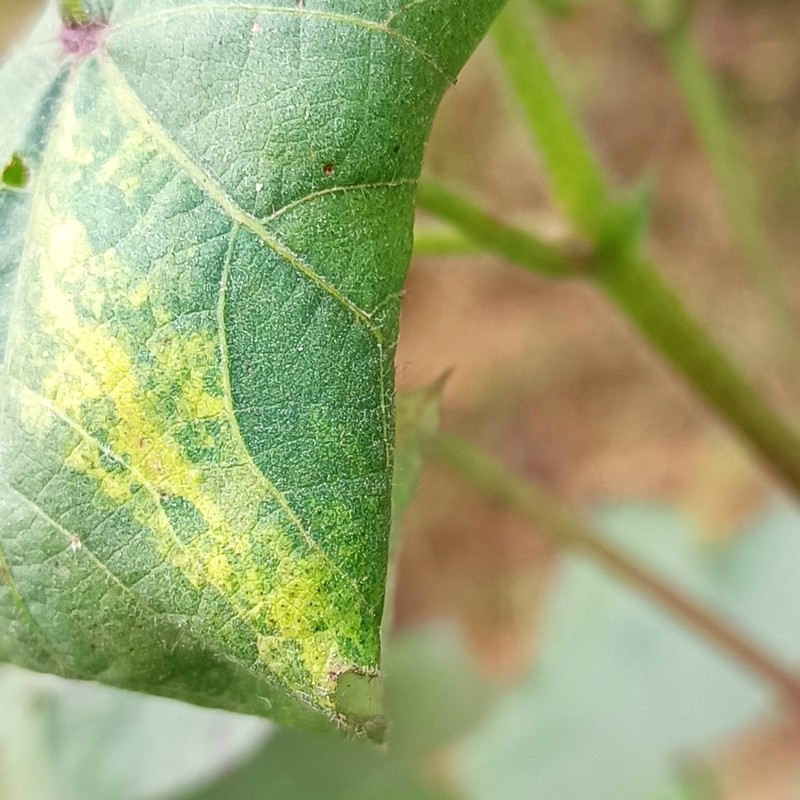
Label: Leaf Variegation